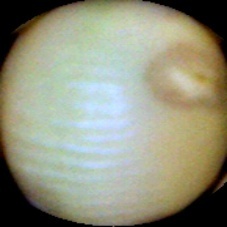
Label: Immature